Invader (artist)

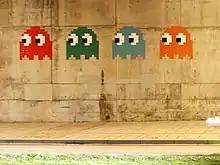
The ghosts from the computer game Pac-Man. A mosaic by Invader in Bilbao (BBO 24–27), near the Guggenheim Museum. 2008

Invader is a pseudonymous French street artist. He is known for his ceramic tile mosaics modeled on the pixelated art of 1970s–1980s 8-bit video games, many of which depict the titular aliens from the arcade games "Space Invaders, Pac-Man and Super Mario Bros." (the inspirations for his pseudonym)"." , his creations can be seen in highly-visible locations in 79 cities in 20 countries. To accompany his citywide installations, or "Invasions", Invader publishes books and maps as guides to the locations of his mosaics.